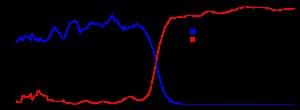
Le s long est la forme ancienne de la lettre s minuscule. Depuis l'uniformisation de l'écriture par Charlemagne et l'apparition de la caroline ou minuscule carolingienne, on n'utilisait que le s long, qu'un lecteur non averti confondrait aujourd'hui avec un f. Plus tard est apparu le s final ou s rond, d'abord utilisé exclusivement en fin de mot. La graphie du s long était employée principalement pour distinguer le phonème du s rond graphique, non prononcé.